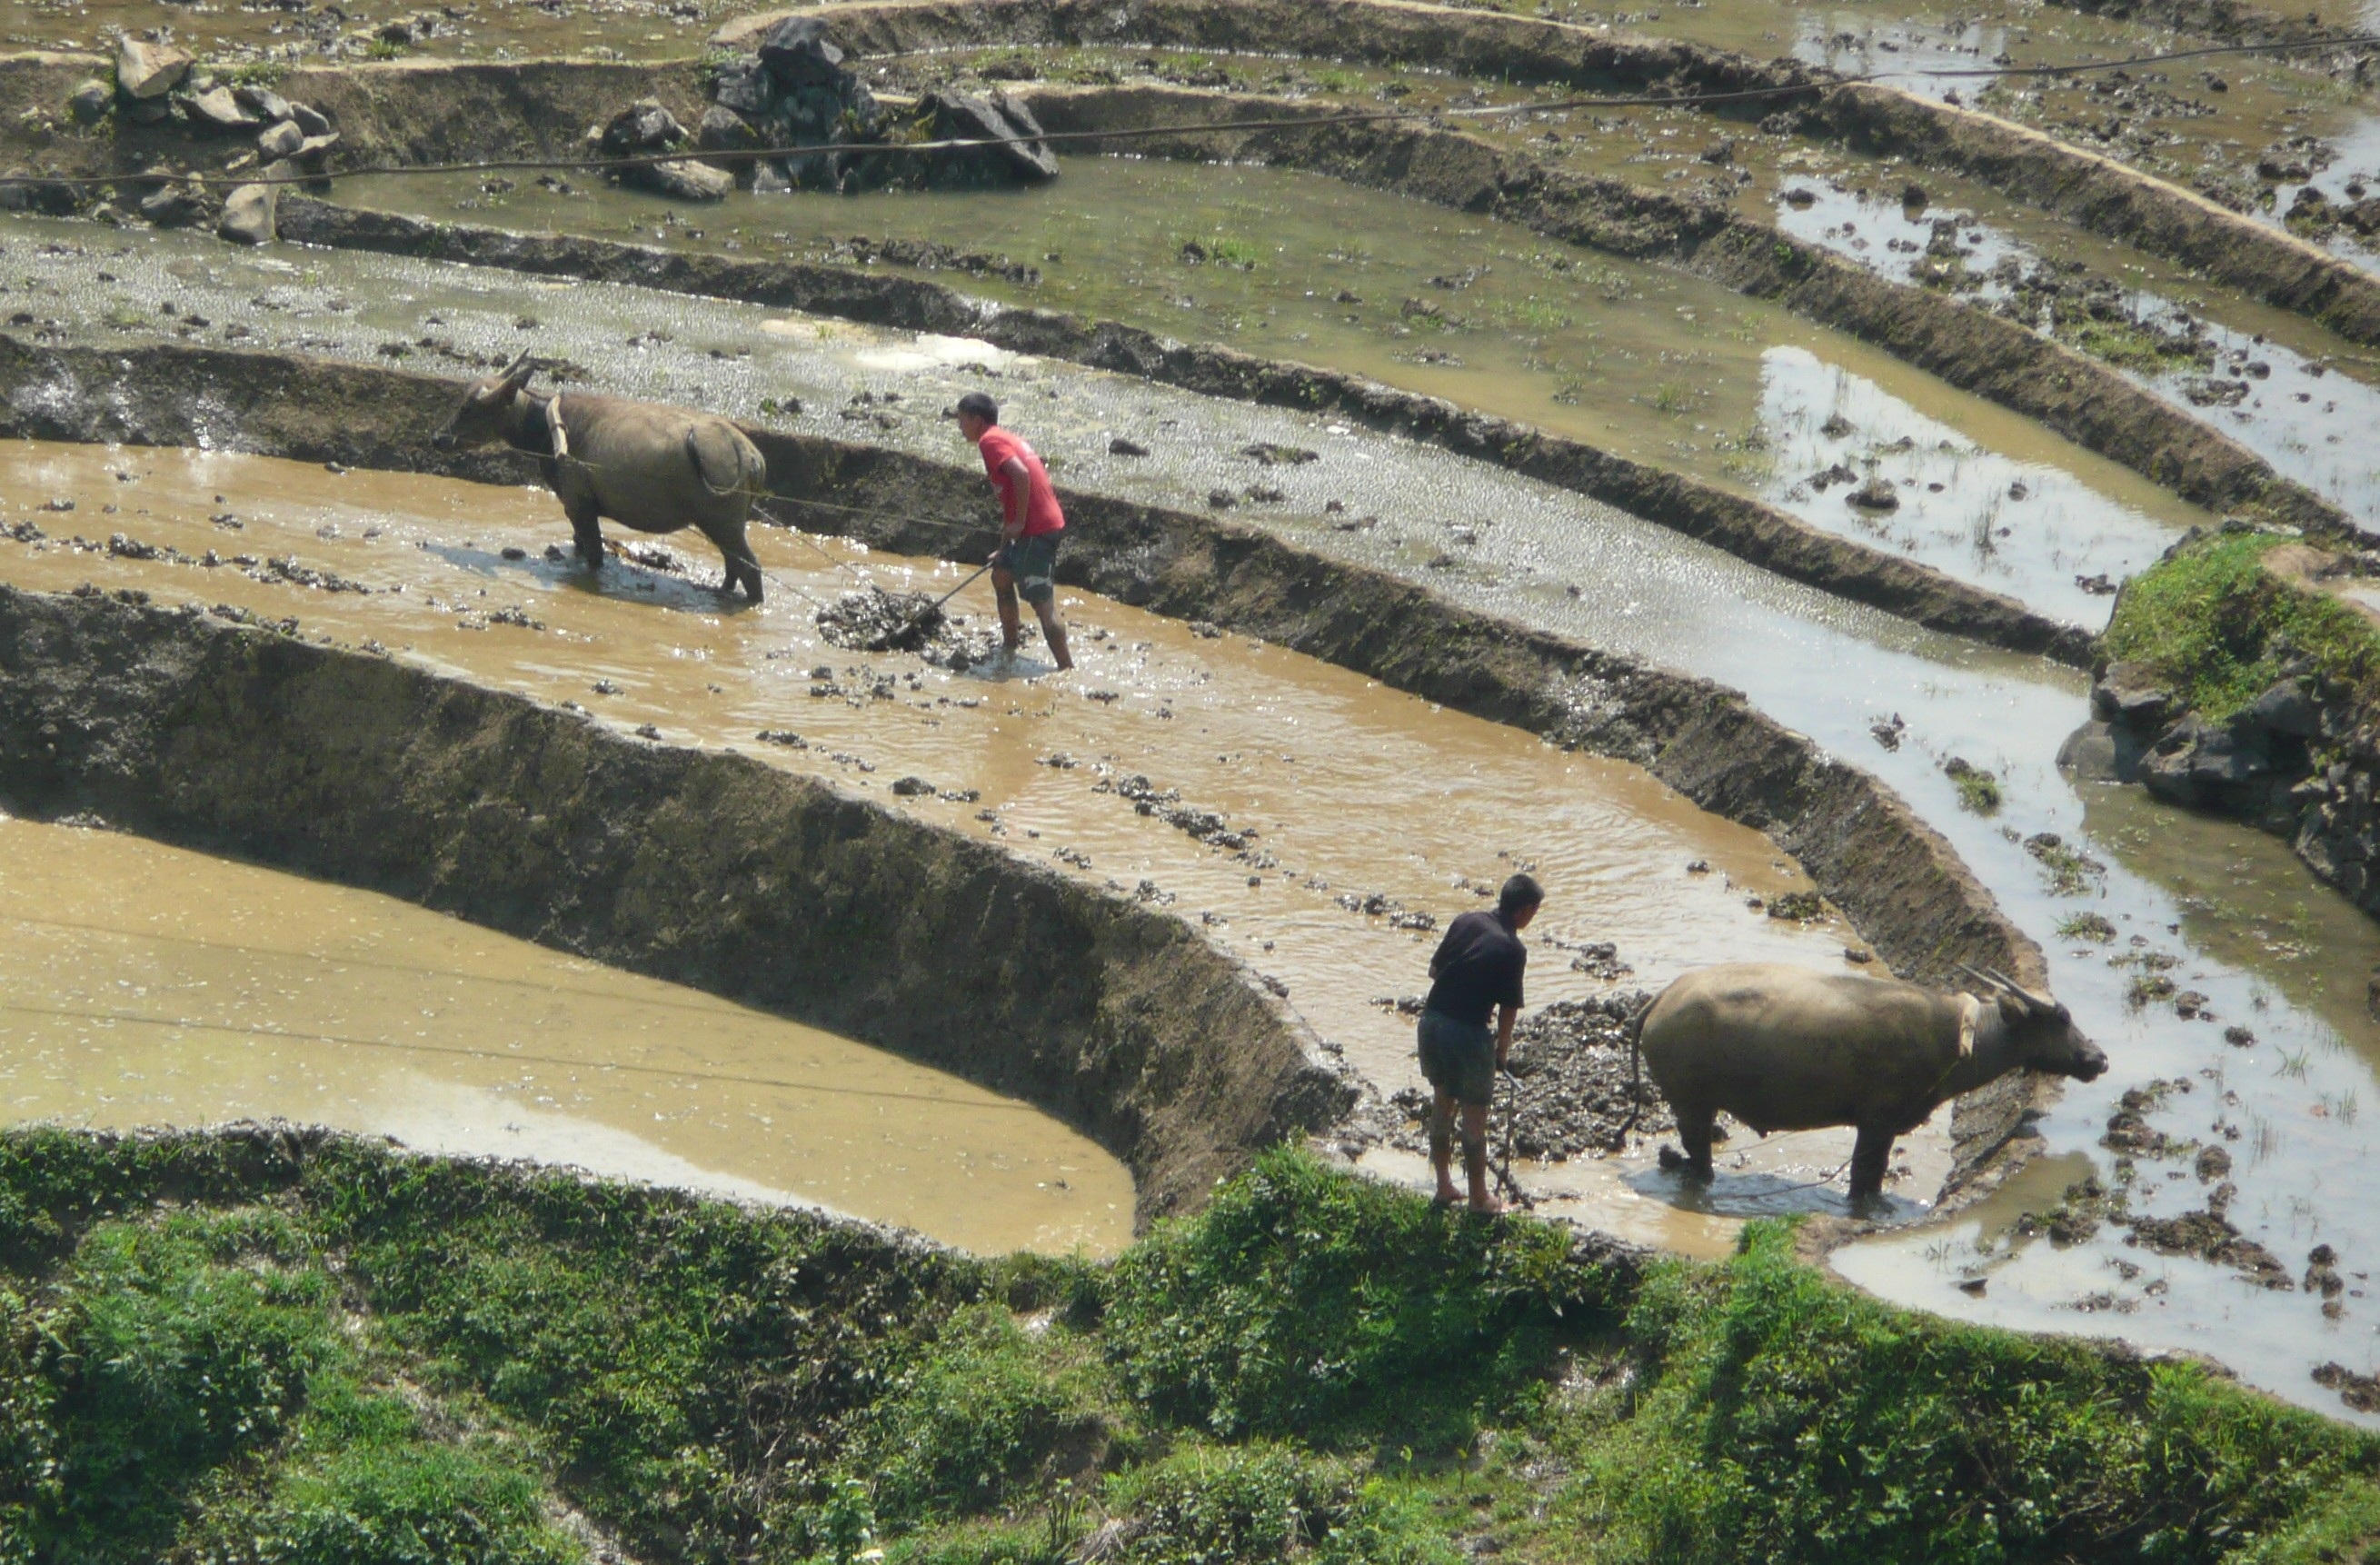
nature, field, farm, grain, asian, crop, mud, reservoir, rice, waterway, farmer, geology, traditional, vietnam, aerial photography, rice fields, bullocks